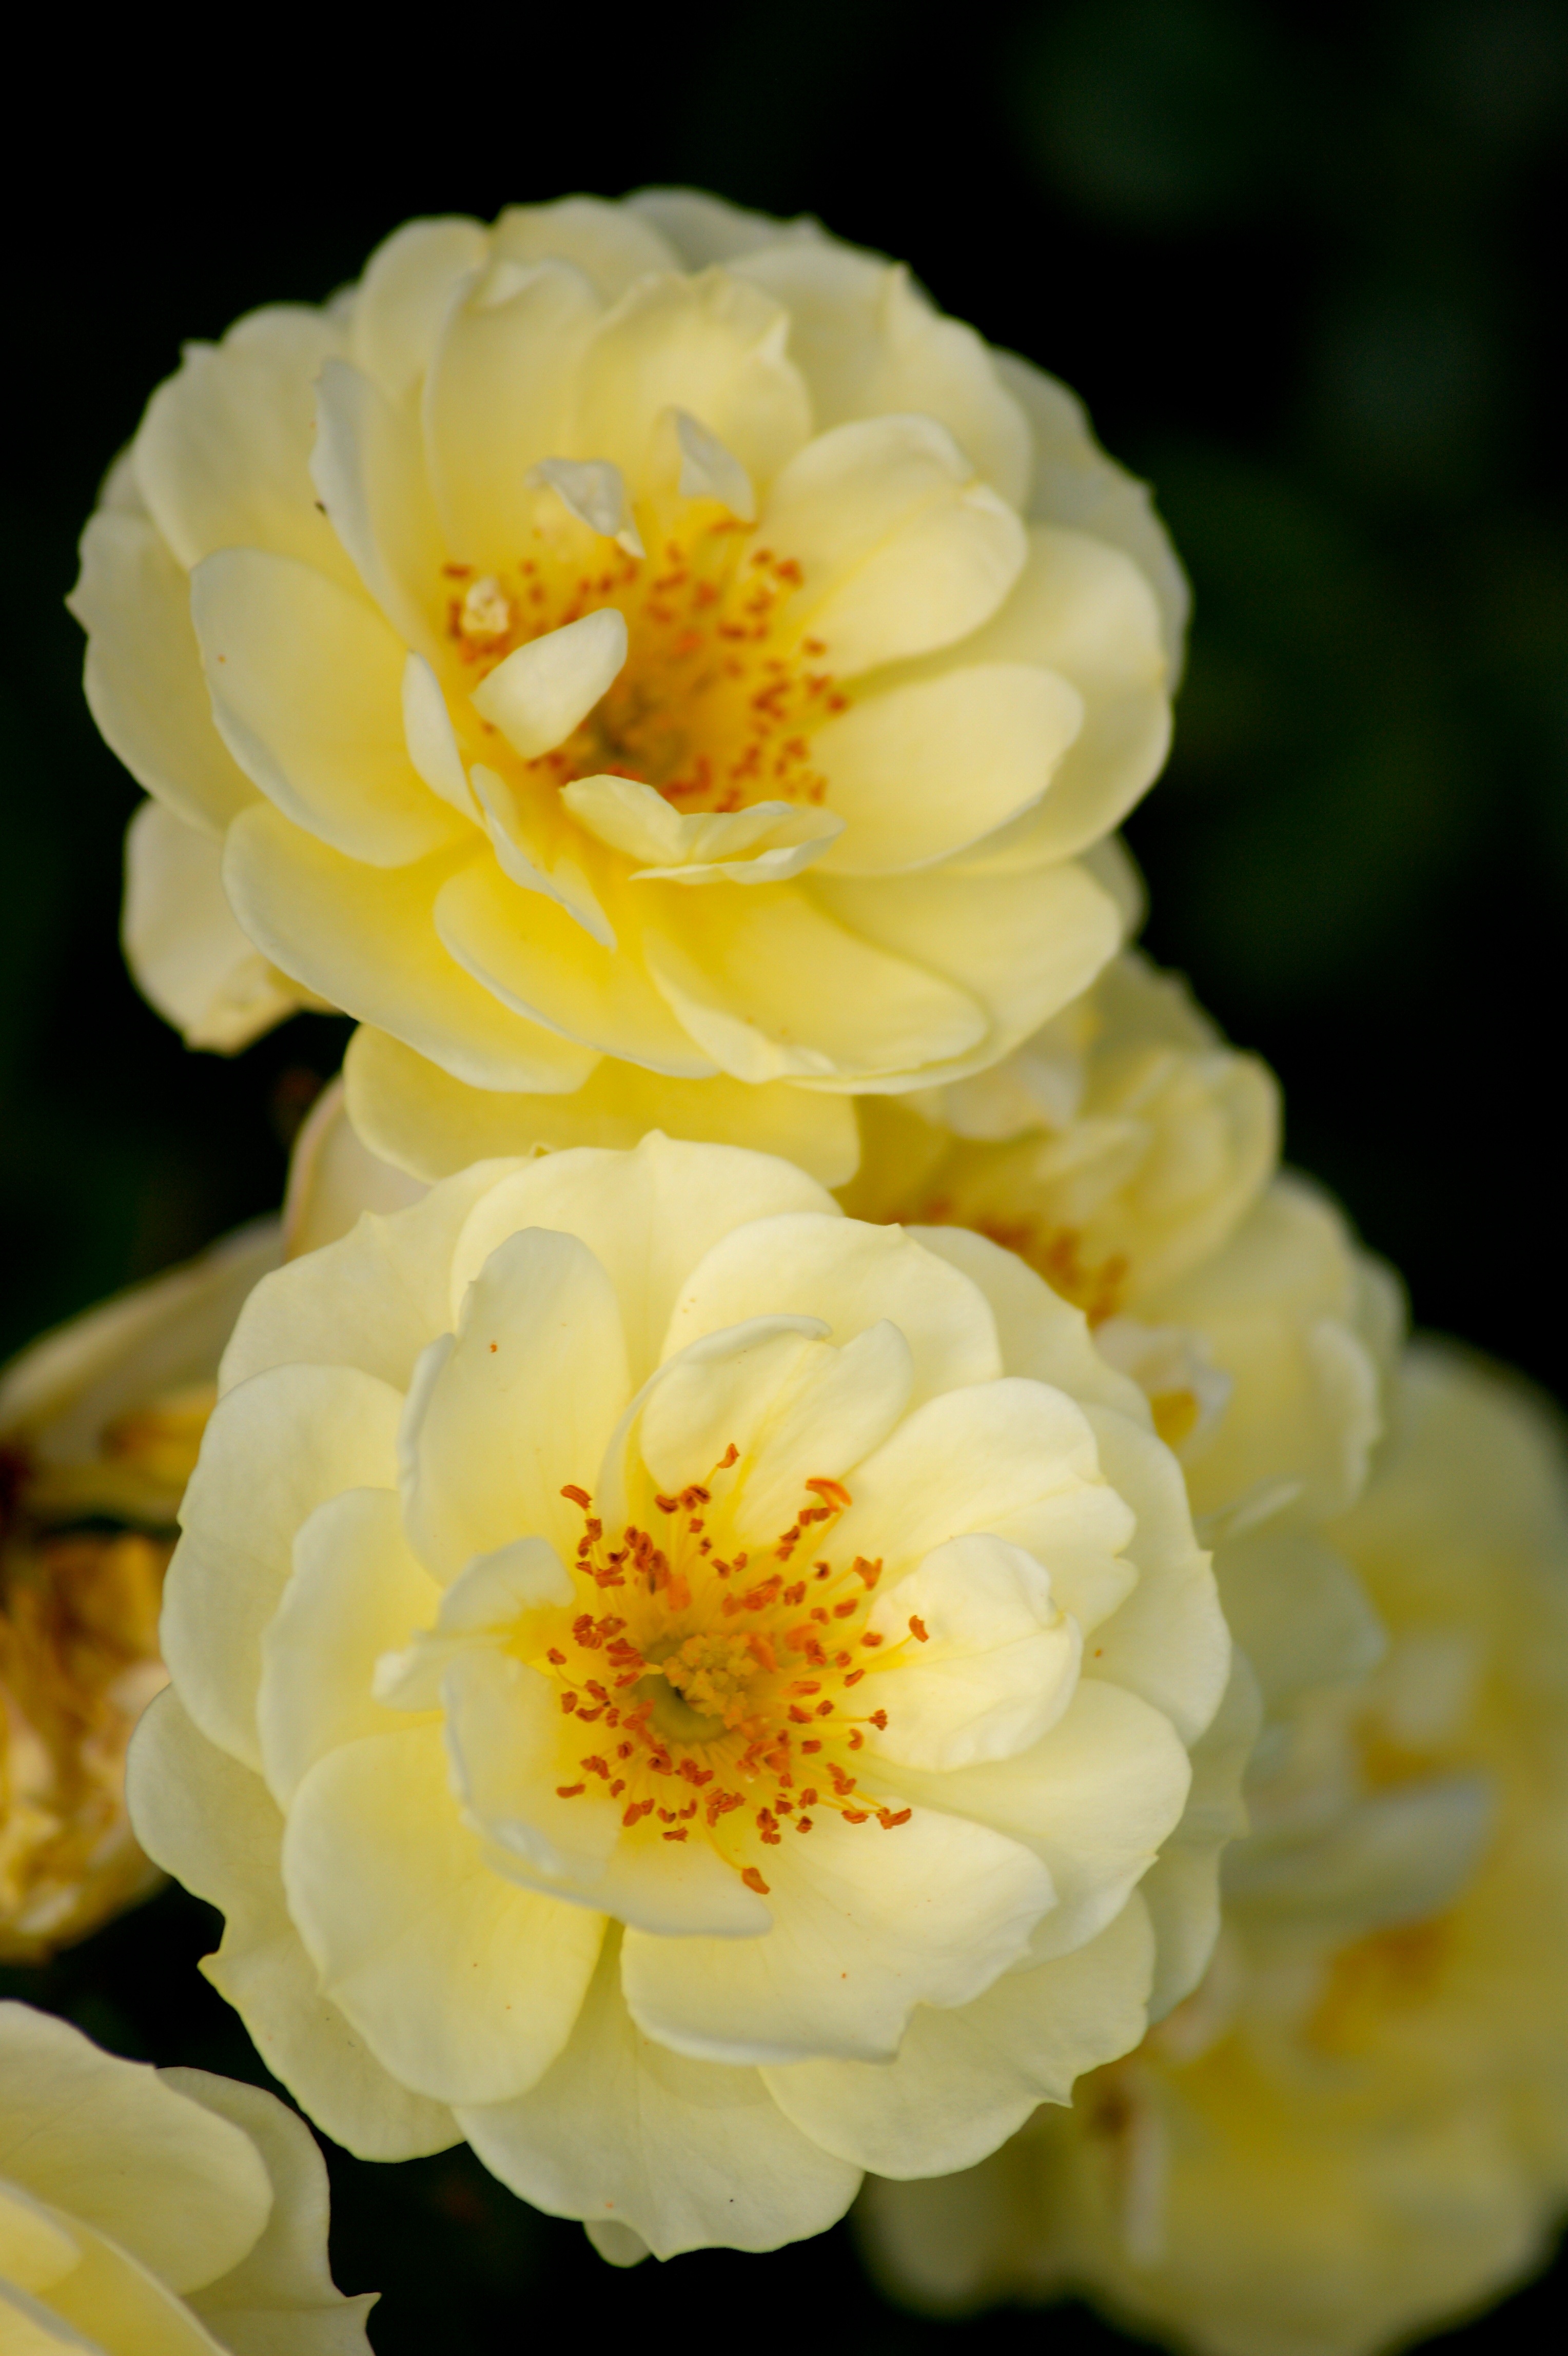
blossom, plant, flower, petal, bloom, summer, rose, romantic, yellow, close, flora, yellow flower, roses, petals, beautiful, rose petals, peony, floribunda, fragrance, rose bloom, macro photography, yellow roses, rose blooms, flowering plant, garden roses, rose family, land plant, austrian briar